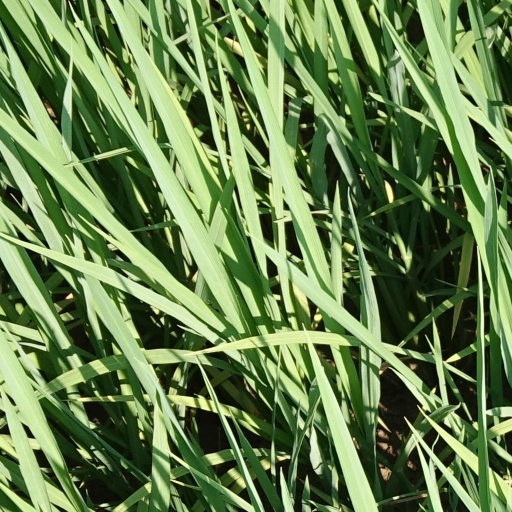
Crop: rice